Logogriph

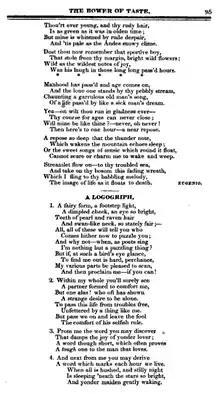
A logogriph published in "Bower of Taste" (February 9, 1828)

A logogriph (not to be confused with logogram or logograph) is a form of word puzzle based on the component letters of a key word to be identified, and is derived from Greek , a word, and , a riddle or fishing basket. It generally involves anagrams or other wordplay treatments such as addition, subtraction, omission, or substitution of a letter, and is sometimes arranged in the form of a verse giving hints to the word. The term logogriph is also used for the puzzle type in which a pair of anagrams must be deduced from synonyms (e.g. YELLOW FISH would lead to the answer AMBER BREAM).